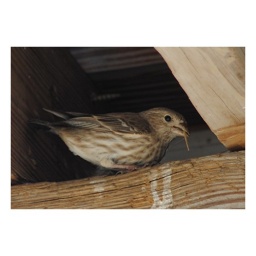
There are a couple of Finches Building a nest outside our office window in the roof eaves..I beleive They are Red Finches